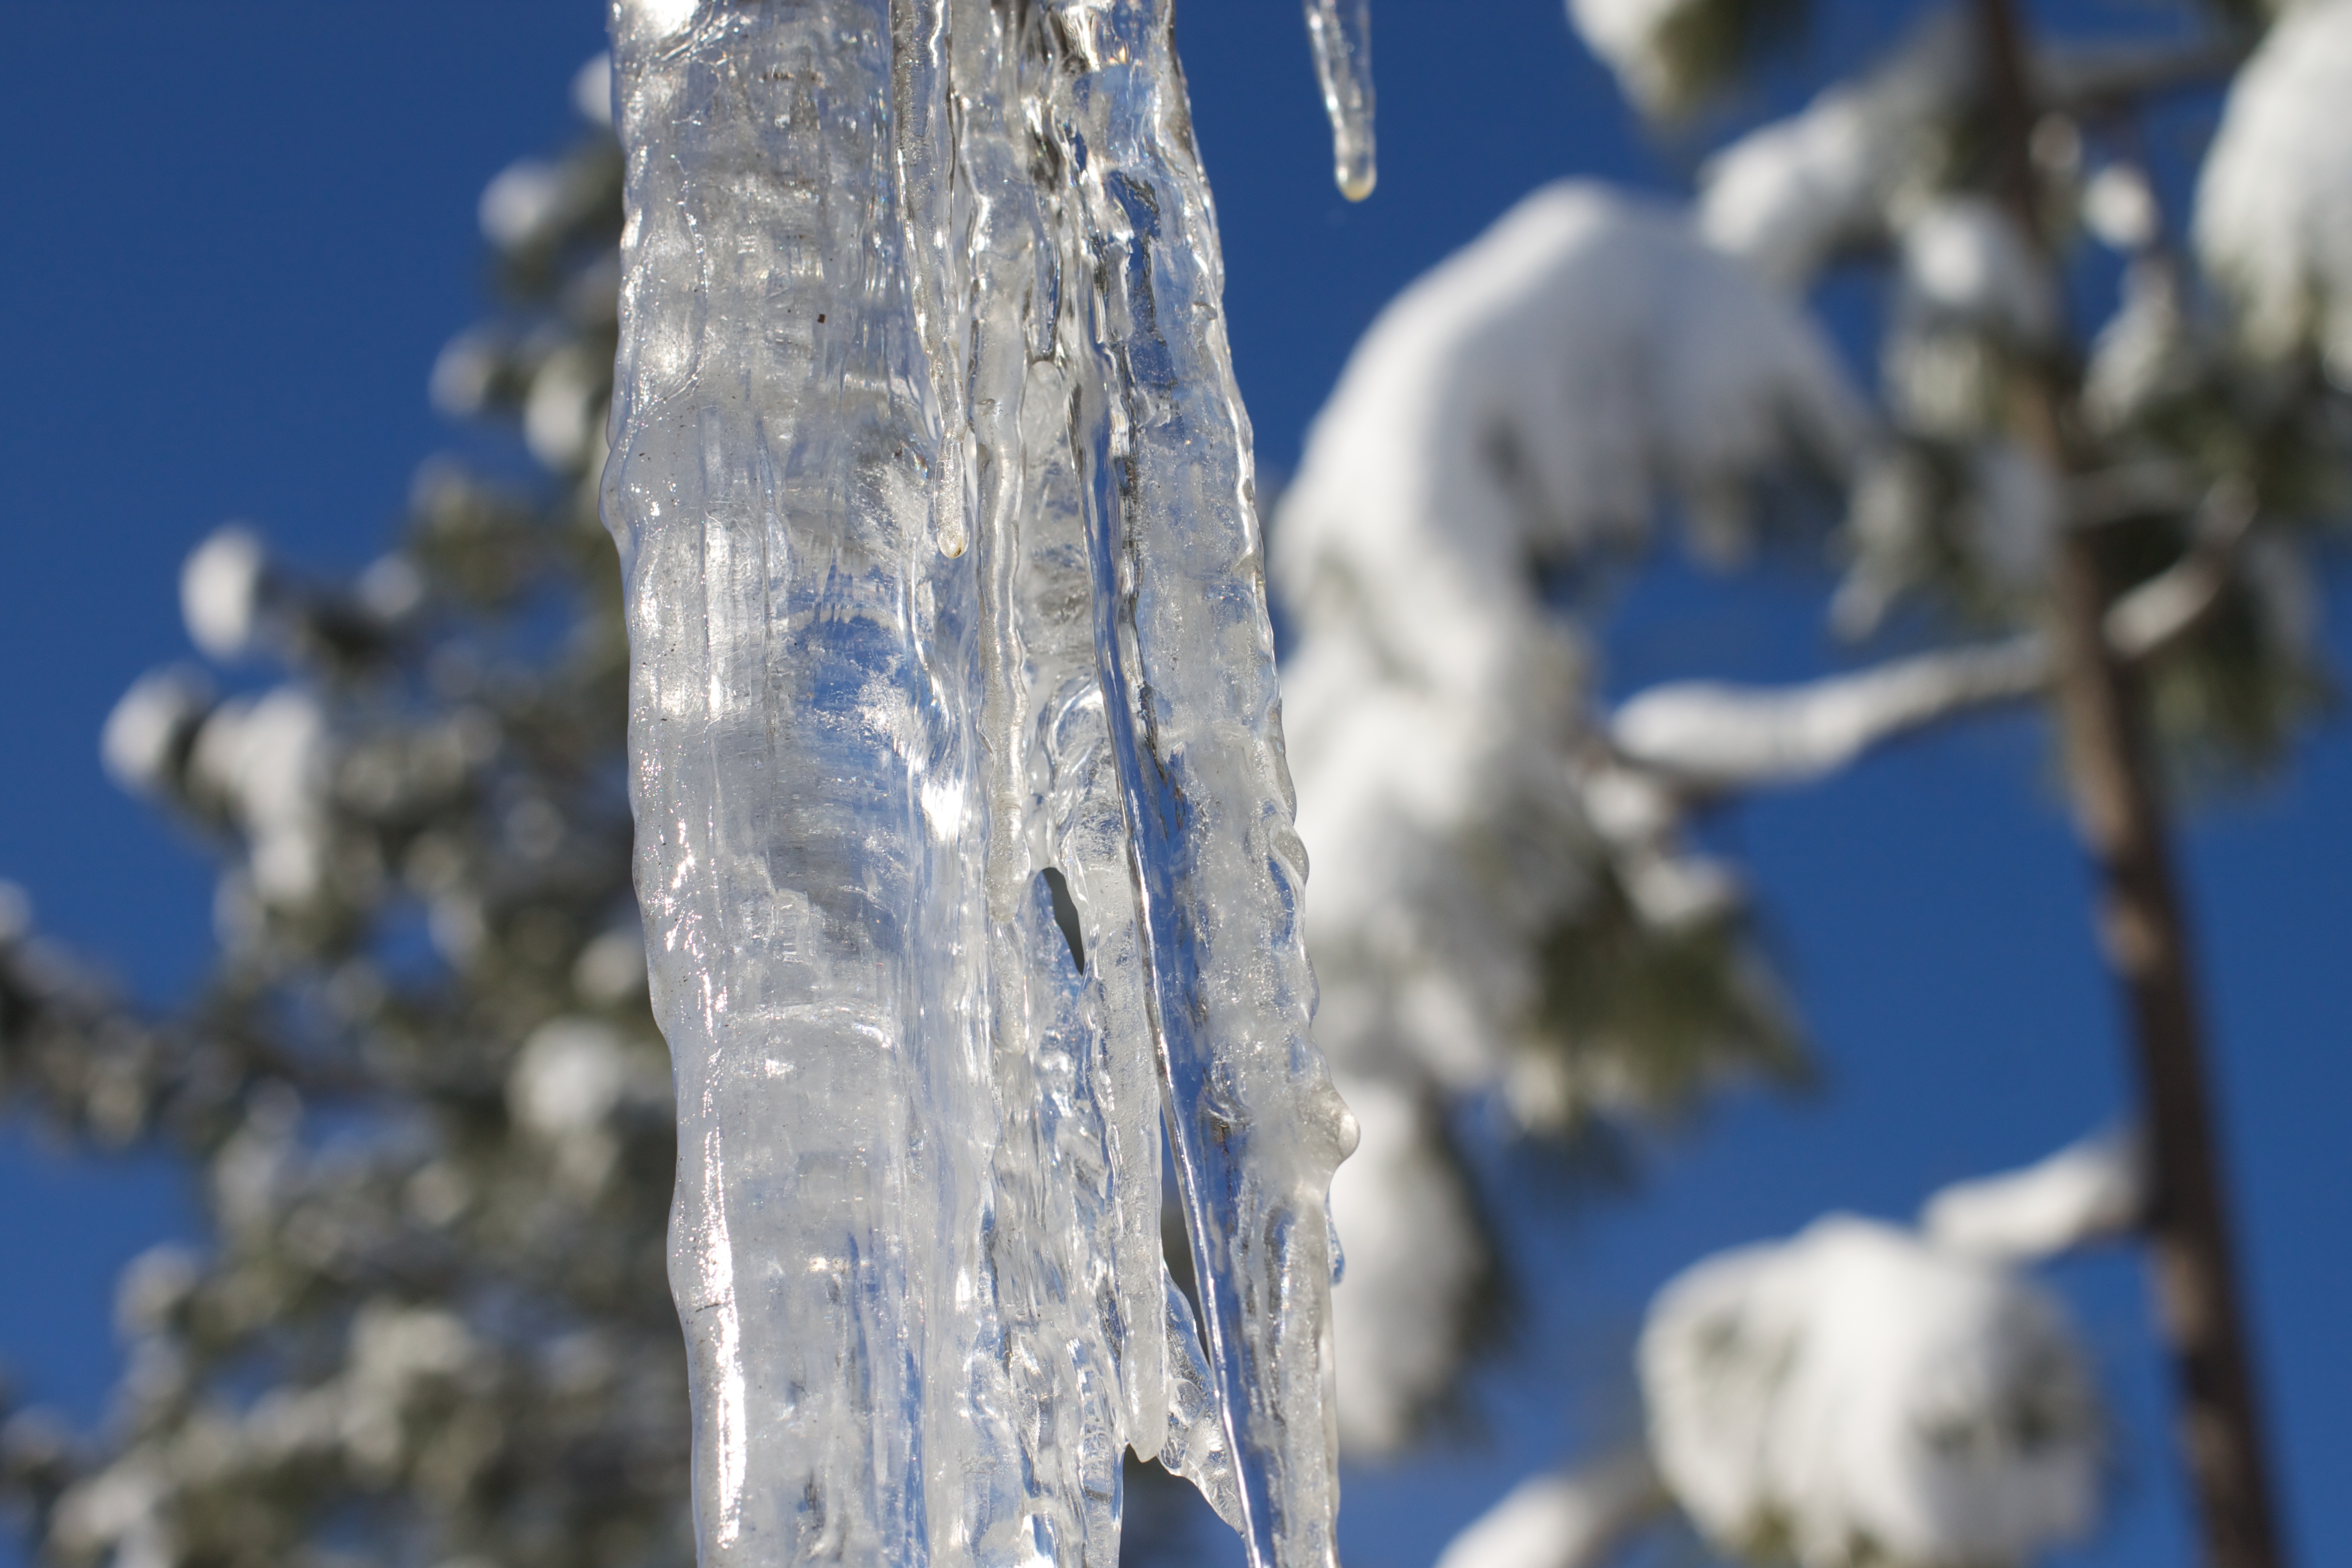
tree, water, branch, snow, winter, flower, frost, ice, spring, weather, blue, season, icicle, freezing